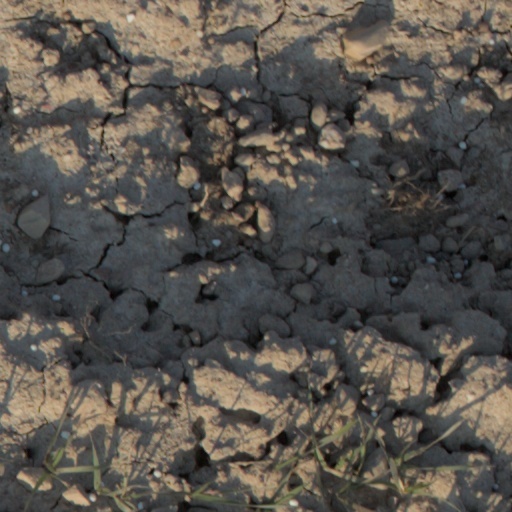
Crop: wheat